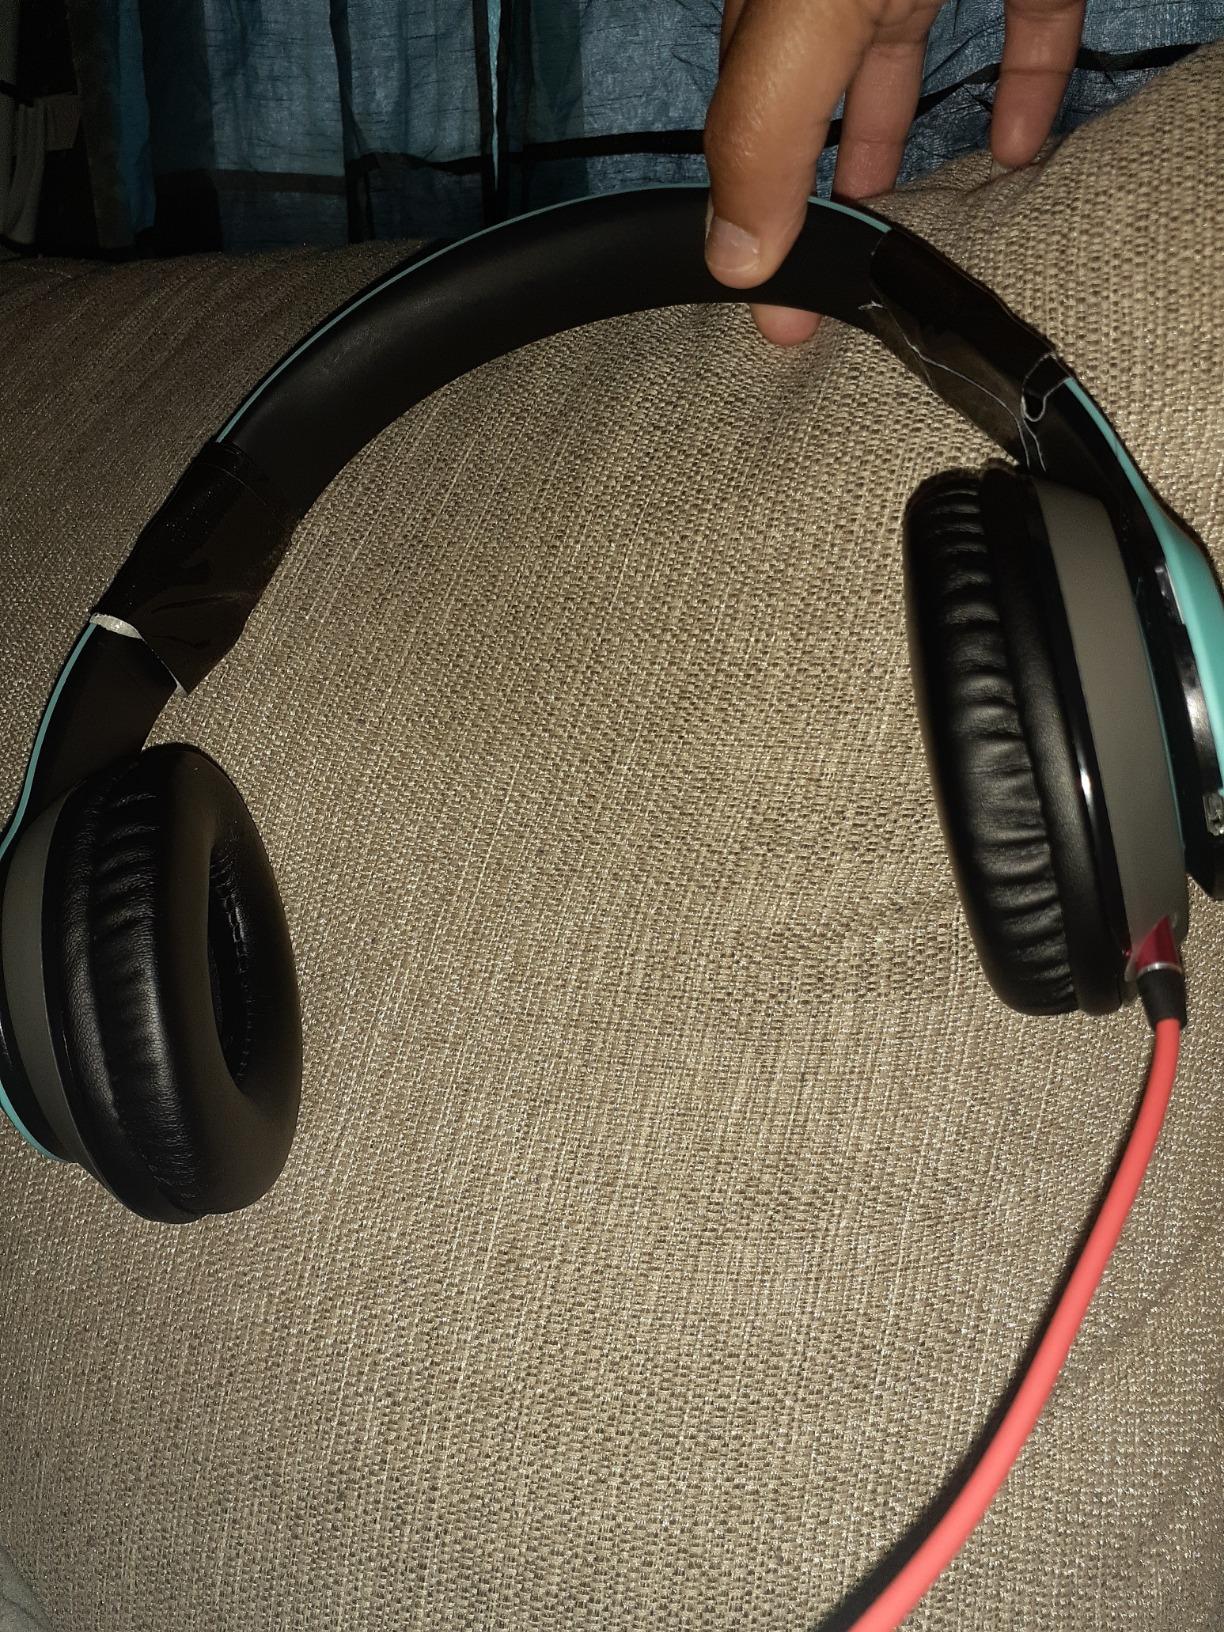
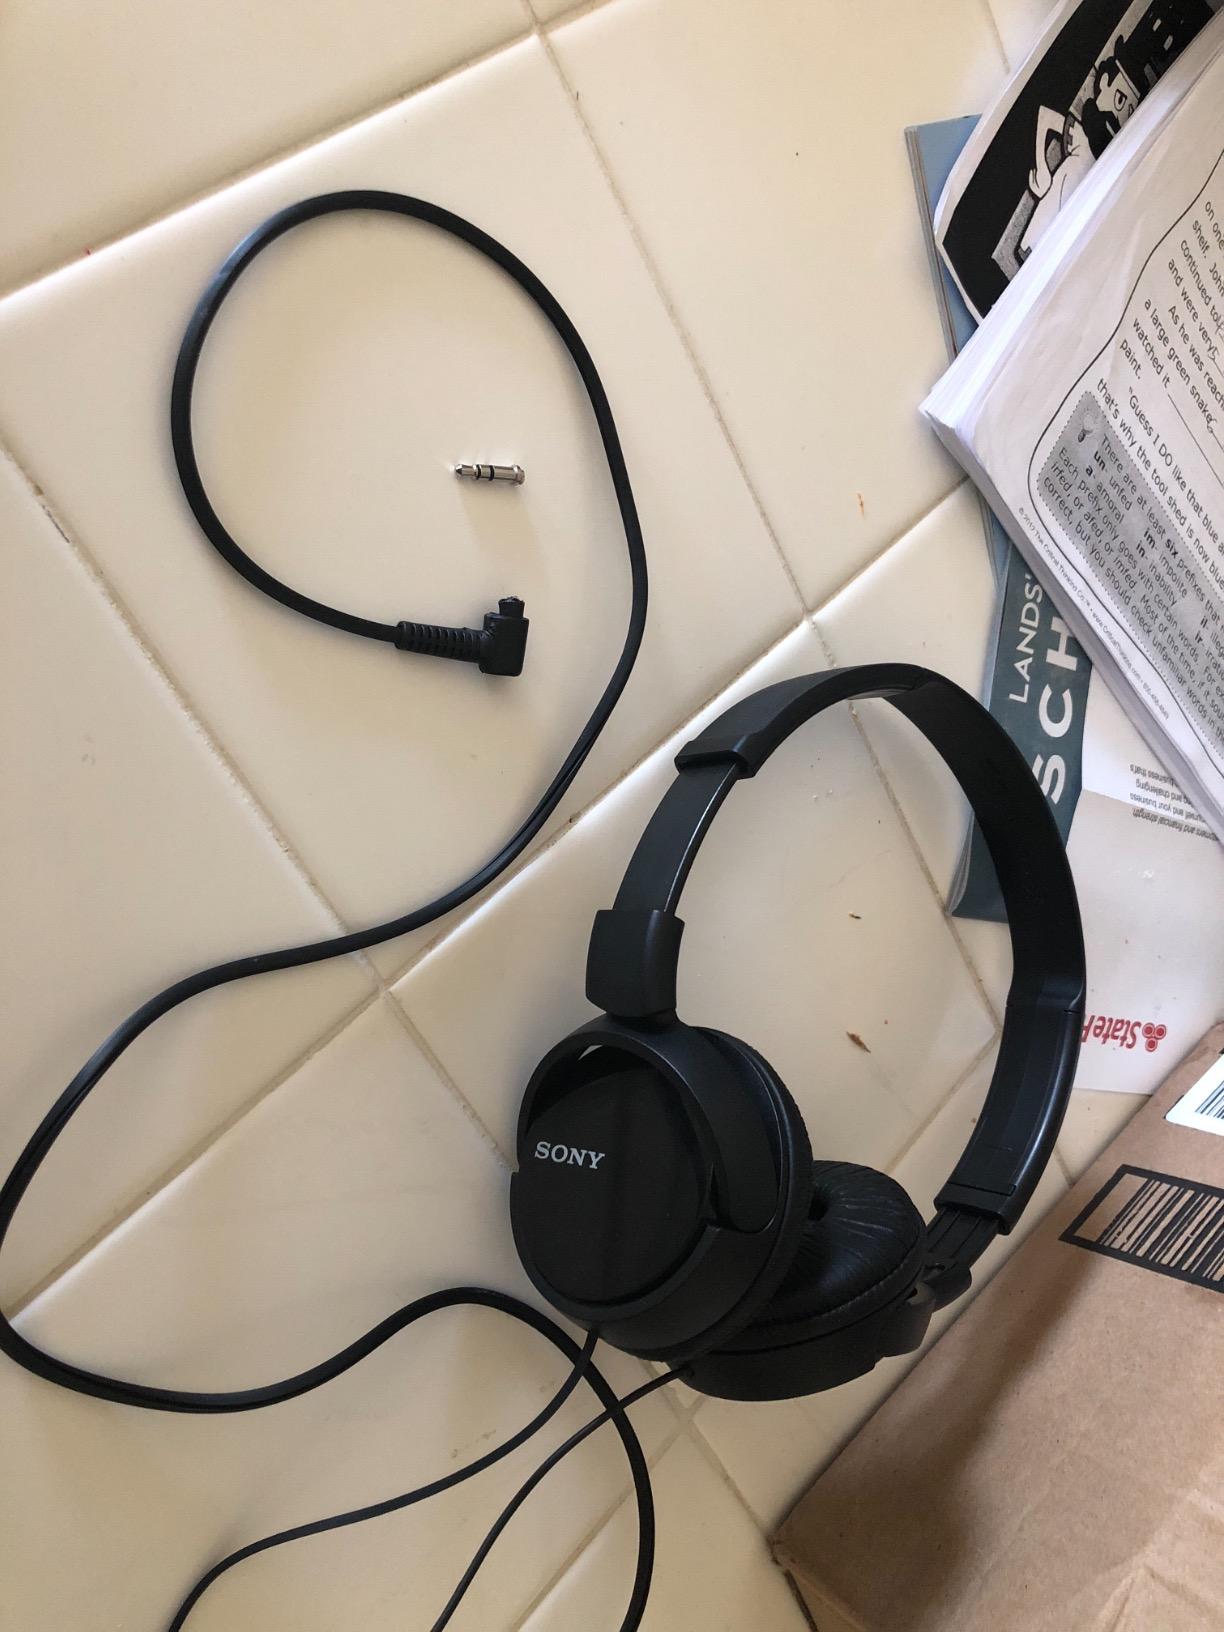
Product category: headphones
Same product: no